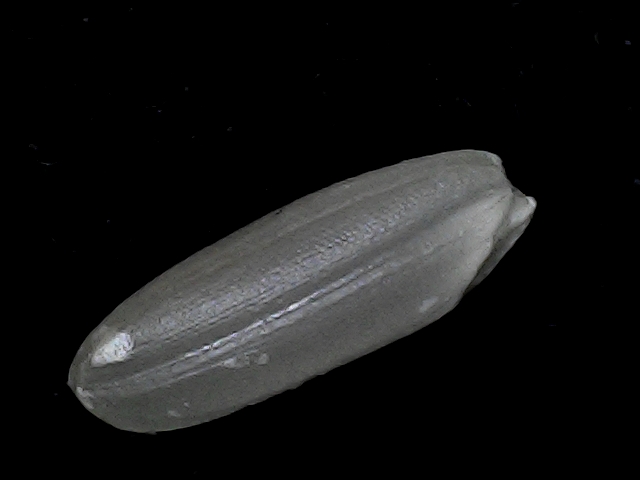
Rice variety: BD95